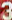
Number: 3